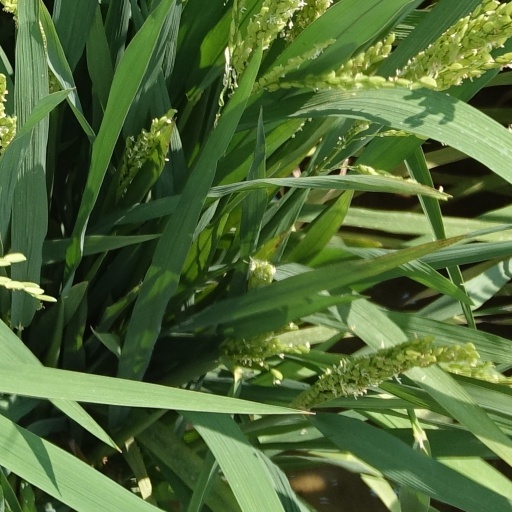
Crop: rice